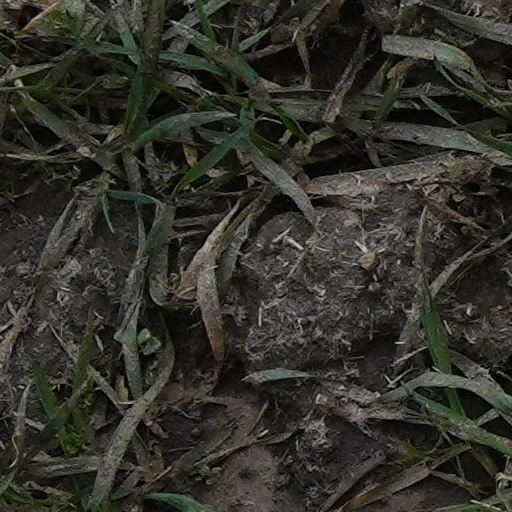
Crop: wheat